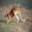
Label: kangaroo